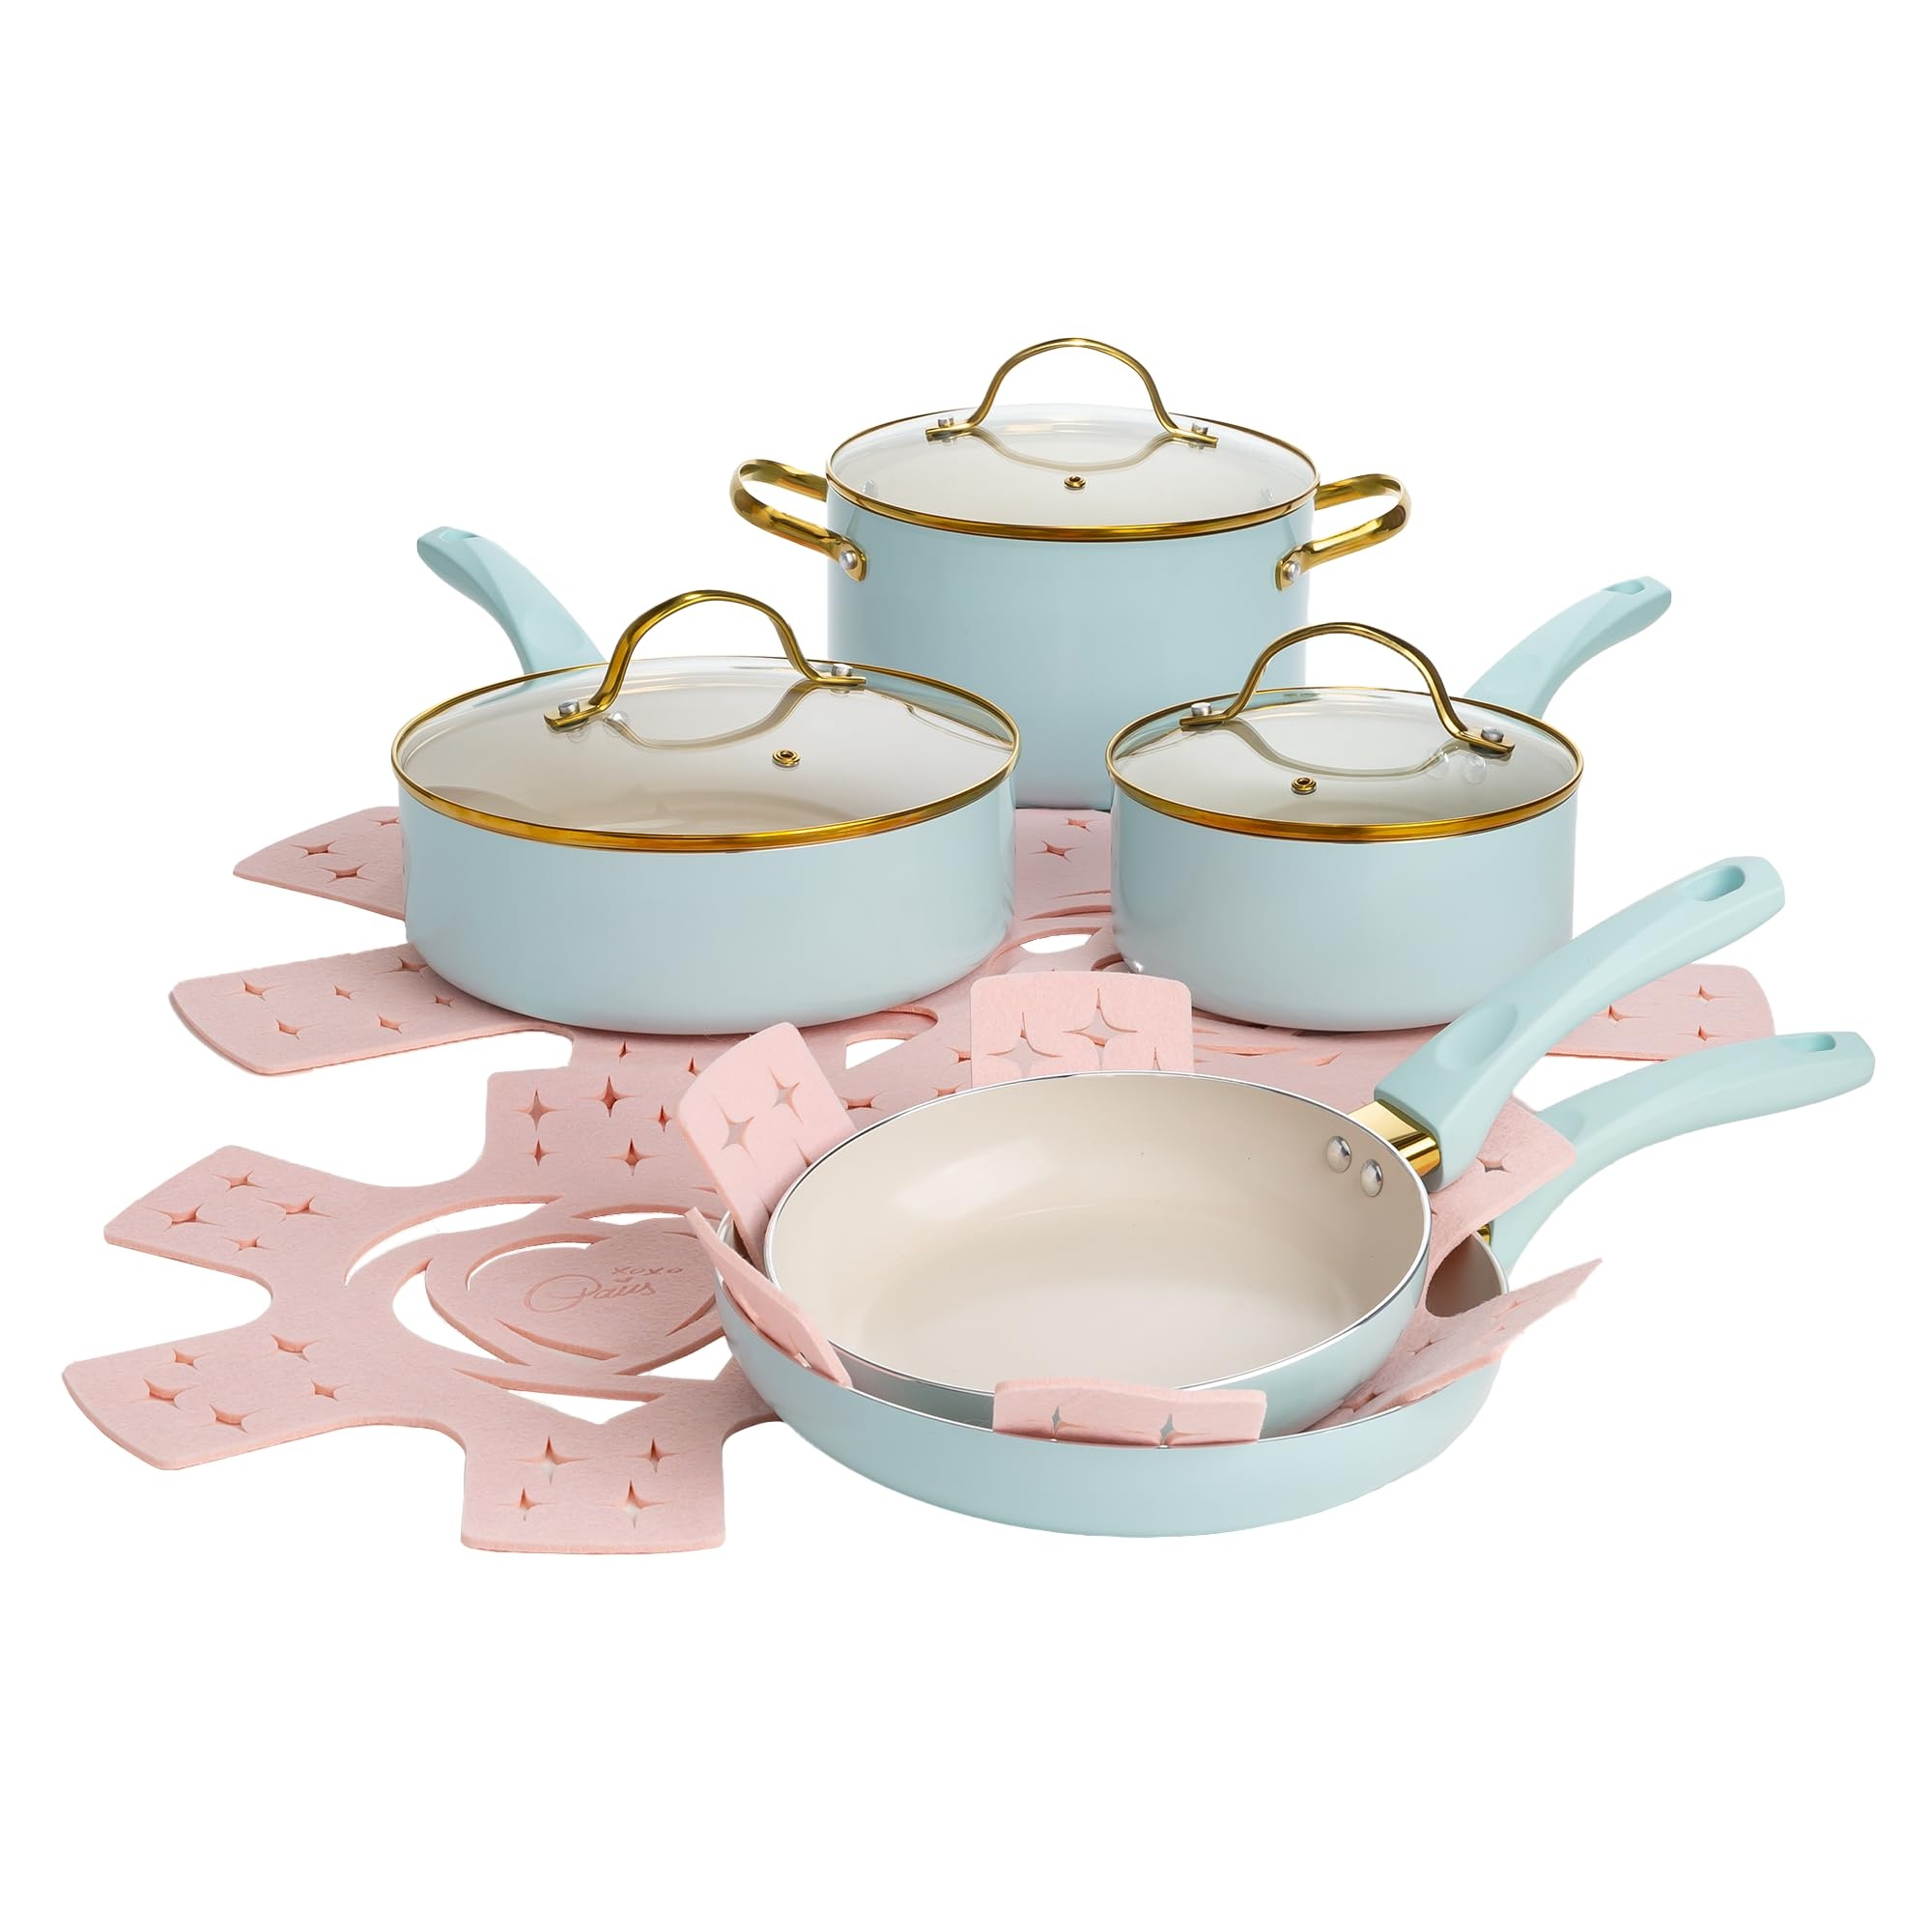
PARIS HILTON EPIC POTS PANS SET MULTI LAYER COATING TEMPERED GLASS LIDS, AQUA - Like New
Brand: Paris Hilton
The item in this listing is an Open Box (packaging maybe slightly distressed). The unit powers on with factory settings restored and includes the original accessories. The unit may have some minor cosmetic marks. Product comes with a Minimum 30 days warranty • EPIC POTS AND PANS SET INCLUDES: 8-Inch Fry Pan, 9.5-Inch Fry Pan, 2-Quart Sauce Pan with Lid , 3.5-Quart Saute Pan with Lid, 5-Quart Stock Pot with Lid, and 4 Felt Protectors. Lids are made from tempered glass and feature a vent. • HEALTHIER NONSTICK COOKING, THAT'S HOT: The multi-layer non stick coating on these pots and pans is made without PFOA and allows food to get "tan" and slide right out of the pan without adding extra oils. • SHINE ON: Transparent, tempered glass with gorgeous gold rimmed lids allow you to snap a selfie with your food as it cooks without having to remove the lid. The vent on the lid releases excess steam and pressure to prevent accidental spillovers while locking in moisture and flavors of your dish. • COOK IN STYLE: The soft touch, stay cool handles provide comfort and control while your culinary creation sizzles. The multi-layer non stick coating allows for easy food release and clean up. Save your manicure, no scrubbing needed as this is a dishwasher safe pots and pans set, clean up is simple. • BE A BOSS BABE IN THE KITCHEN: Check out all the home essentials Paris Hilton has in addition to this cookware set: bakeware sets, cooking utensils, water bottles, wine accessories, cutlery sets and even a mini fridge. Available in multiple colors, even pink, to match any home or apartment decor. MPN: PZW02-P002-AQUA UPC: 741393098396
Category: Home & Garden > Kitchen & Dining > Cookware & Bakeware > Cookware > Cookware Sets